Kaiser Park

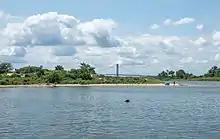
Coney Island Creek

Kaiser Park is a public park on the northwestern coast of Coney Island in Brooklyn, New York City. It abuts Coney Island Creek, Gravesend Bay, and Coney Island Creek Park and is across Coney Island Creek from Calvert Vaux Park and Six Diamonds Park.